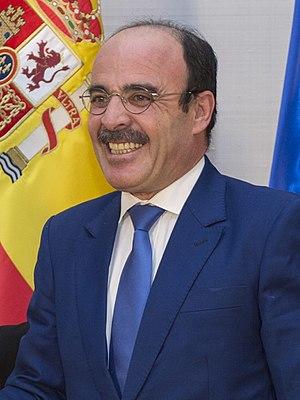
Ilyas El Omari, né le 1ᵉʳ janvier 1967, est un homme politique marocain. Il a présidé de la région Tanger-Tétouan-Al Hoceïma, et a dirigé le groupe de presse Akhir Saâ et secrétaire général du Parti authenticité et modernité.